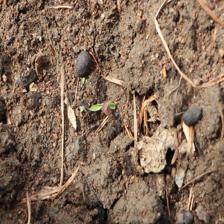
Label: Sorghum